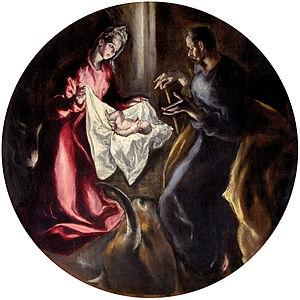
La chapelle Notre-Dame-de-la-Charité est une église catholique d'Illescas, en Espagne dans la province de Tolède. Elle servait de chapelle à l'ancien hôpital de la Charité, construit en 1500.
La Nativité est une peinture à l'huile sur toile réalisée par Le Greco de 1603-1605 illustrant la Nativité de Jésus. C'est l'une des cinq toiles commandées pour la chapelle majeure de l'hôpital Notre-Dame-de-la-Charité d'Illescas dans la province de Tolède. Quatre des toiles se trouvent désormais à l'hôpital d'Illescas : ce sont L'Annonciation, La Nativité, Le Couronnement de la Vierge et La Vierge de Charité. La cinquième, Le Mariage de la Vierge, est exposée à Bucarest au musée national d'Art de Roumanie.